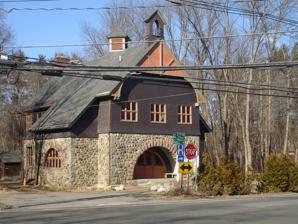
Building: Darlington Schoolhouse
Country: United States of America
Year built: 1891
For the day and boarding school in Rome, Georgia, see Darlington School . United States historic place Darlington Schoolhouse U.S. National Register of Historic Places New Jersey Register of Historic Places Show map of Bergen County, New Jersey Show map of New Jersey Show map of the United States Location 600 Ramapo Valley Road, Mahwah, New Jersey Coordinates 41°4′46″N 74°11′4″W / 41.07944°N 74.18444°W / 41.07944; -74.18444 Area 3.4 acres (1.4 ha) Built 1891 ; 134 years ago ( 1891 ) Architect Dudley Newton Architectural style Shingle Style, Romanesque, Stick/Eastlake NRHP reference No. 08000175 NJRHP No. 4292 Significant dates Added to NRHP March 14, 2008 Designated NJRHP December 20, 2007 The Darlington Schoolhouse is located in the Darlington section of Mahwah , Bergen County , New Jersey , United States. Theodore Havemeyer , with assistance from Alfred Darling, financed the building and hired Dudley Newton to design and oversee construction. The schoolhouse was built in 1891 and added to the National Register of Historic Places on March 14, 2008. The first floor of the schoolhouse consists of a large room in which grades one through eight were taught. The second floor served as a community hall, and as a chapel used by members of the Dutch Reformed Church at Romopock . The schoolhouse has been restored by the New York–New Jersey Trail Conference , for use as its permanent headquarters. See also National Register of Historic Places listings in Bergen County, New Jersey List of museums in New Jersey New York-New Jersey Trail Conference External links Historic Darlington Schoolhouse is new headquarters - New York – New Jersey Trail Conference Google Street View of Darlington Schoolhouse References